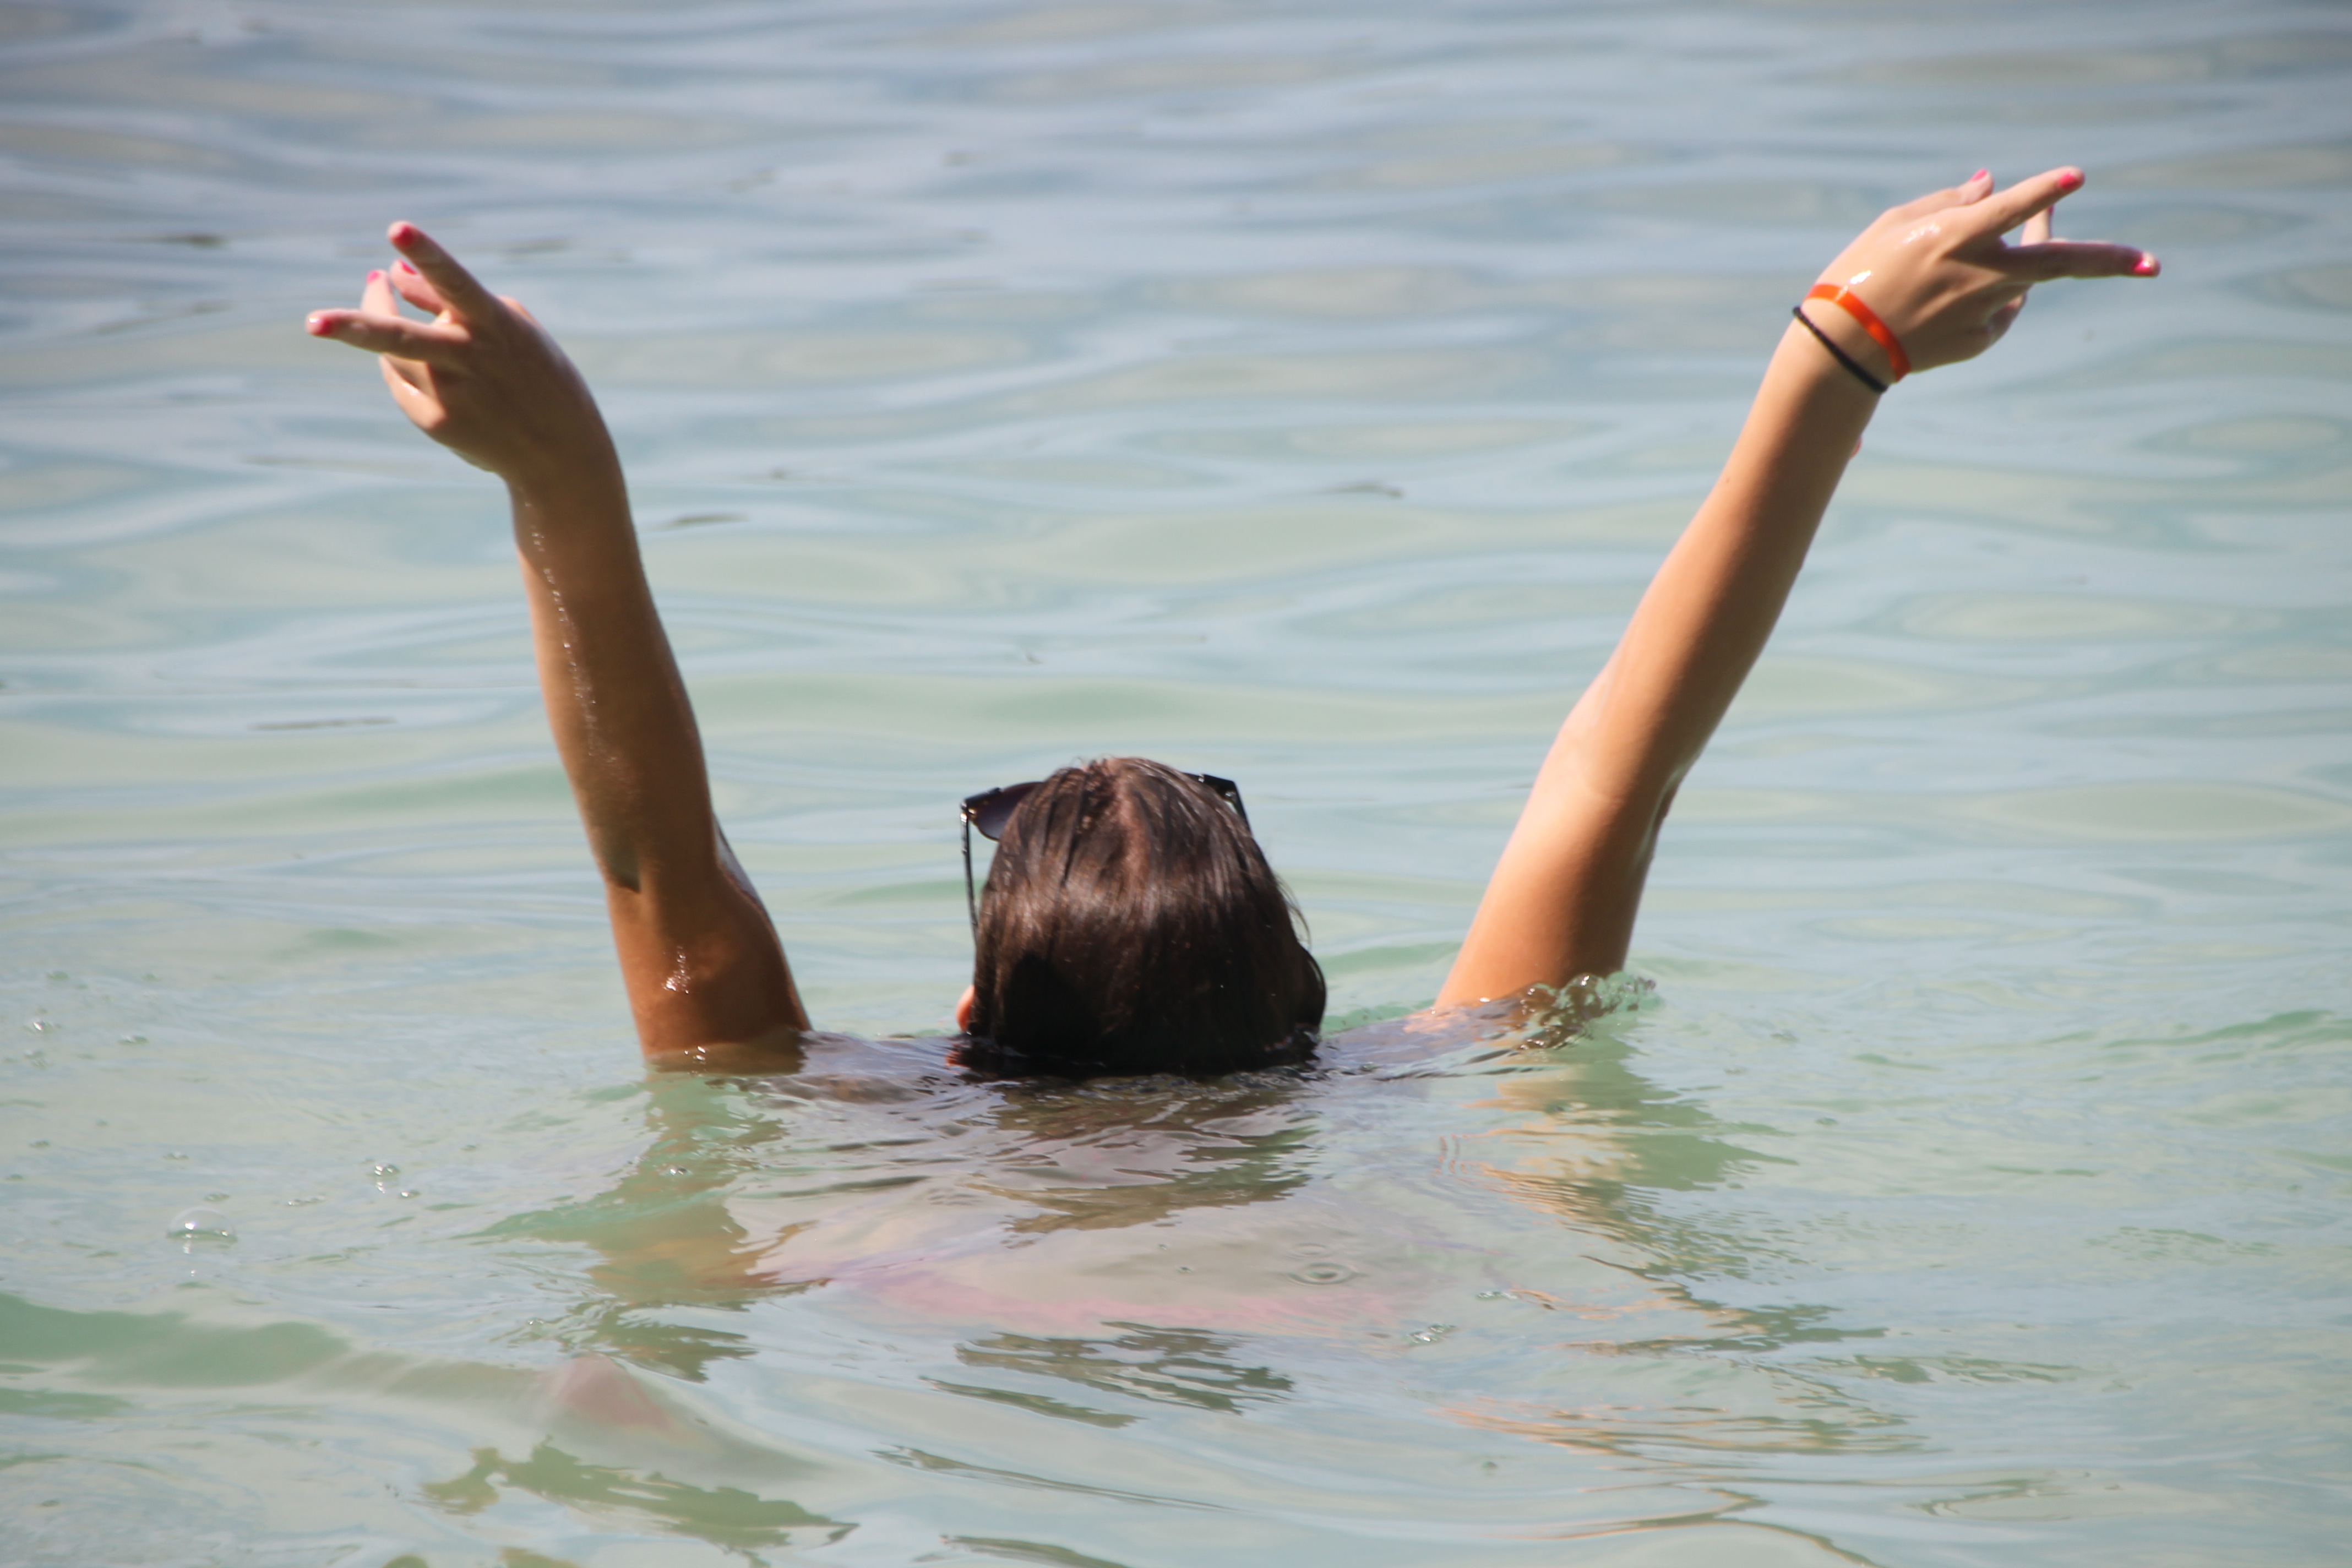
beach, sea, water, summer, vacation, travel, female, young, holiday, family, fun, water bird, summer fun